Last stand

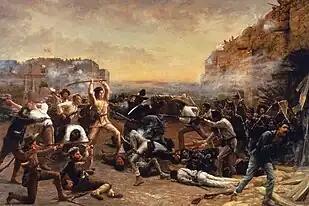
"The Fall of the Alamo" (1903) by Robert Jenkins Onderdonk, depicts Davy Crockett wielding his rifle as a club against Mexican troops in the Battle of the Alamo in Texas in 1836.

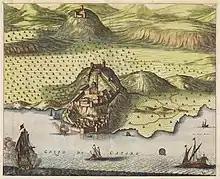
Siege of Castelnuovo in July, 1539. Defense of a 4,000-man garrison in the service of Charles I of Spain, against a 50,000-strong Ottoman assault force, resulting in a last stand. Painting by Pierre Mortier.

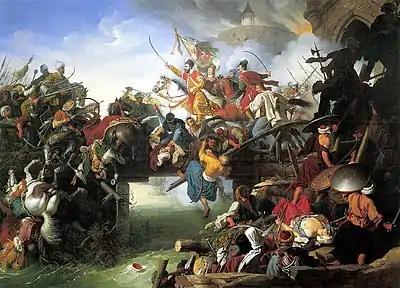
Siege of Szigetvár (1566) -- Nikola Šubić Zrinski's charge from the fortress of Szigetvár (painting by Johann Peter Krafft, 1825)

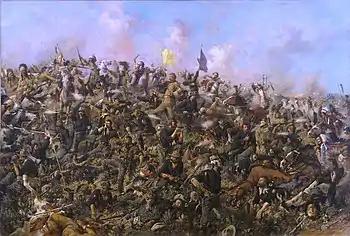
Custer's last stand in the Montana Territory, United States in 1876 as depicted in a painting by Edgar Samuel Paxson.

A last stand, or a final stand, is a military situation in which a body of troops holds a defensive position in the face of overwhelming and virtually insurmountable odds. Troops may make a last stand due to a sense of duty; because they are defending a tactically crucial point; to buy time to enable a trapped army, person, or group of people to escape; due to fear of execution if captured; or to protect their ruler or leader. Last stands loom large in history, as the heroism and sacrifice of the defenders exert a large pull on the public's imagination. Some last stands have become a celebrated part of a fighting force's or a country's history, especially if the defenders accomplished their goals (or, in rare cases, defeated their attackers).